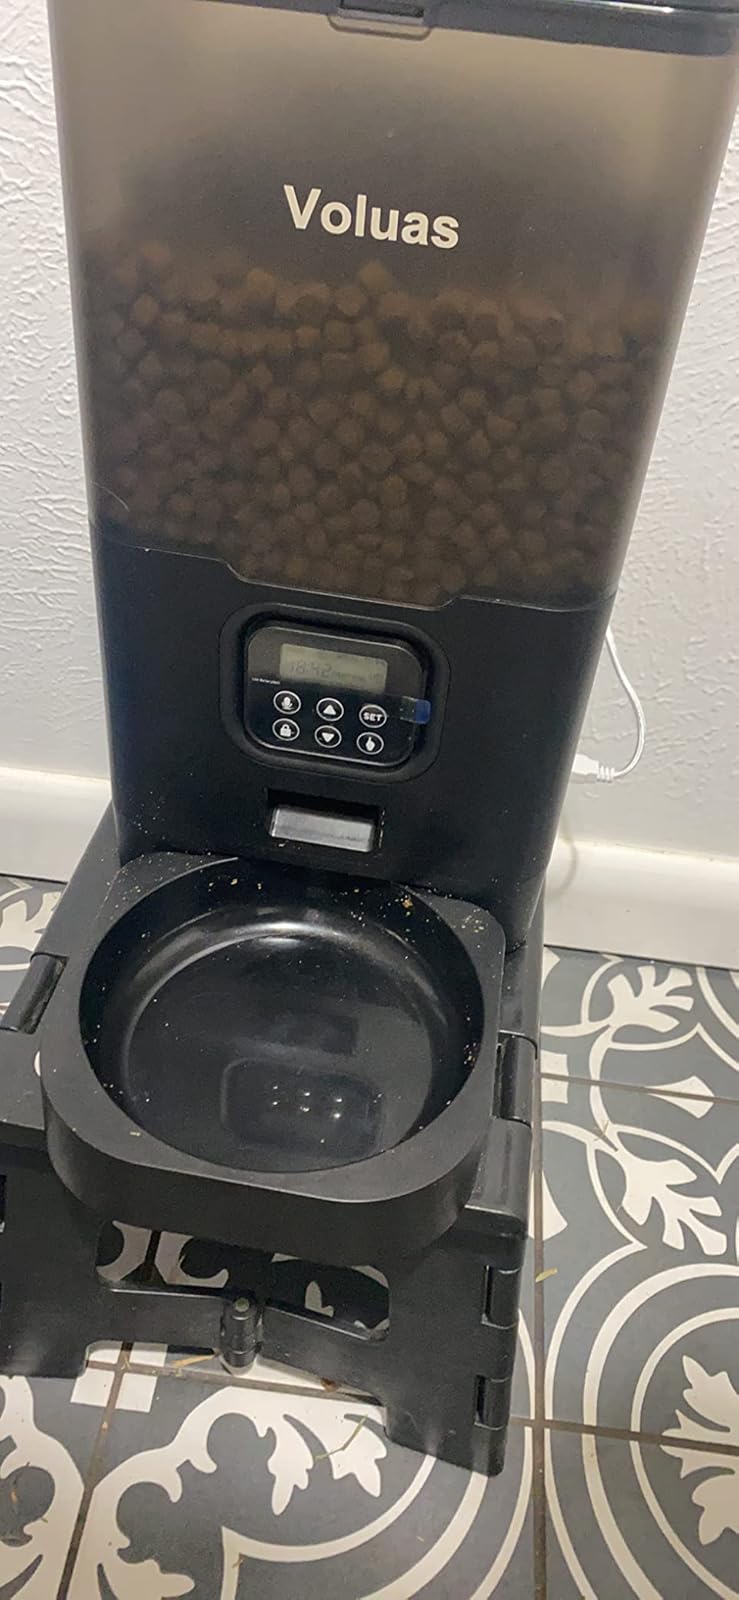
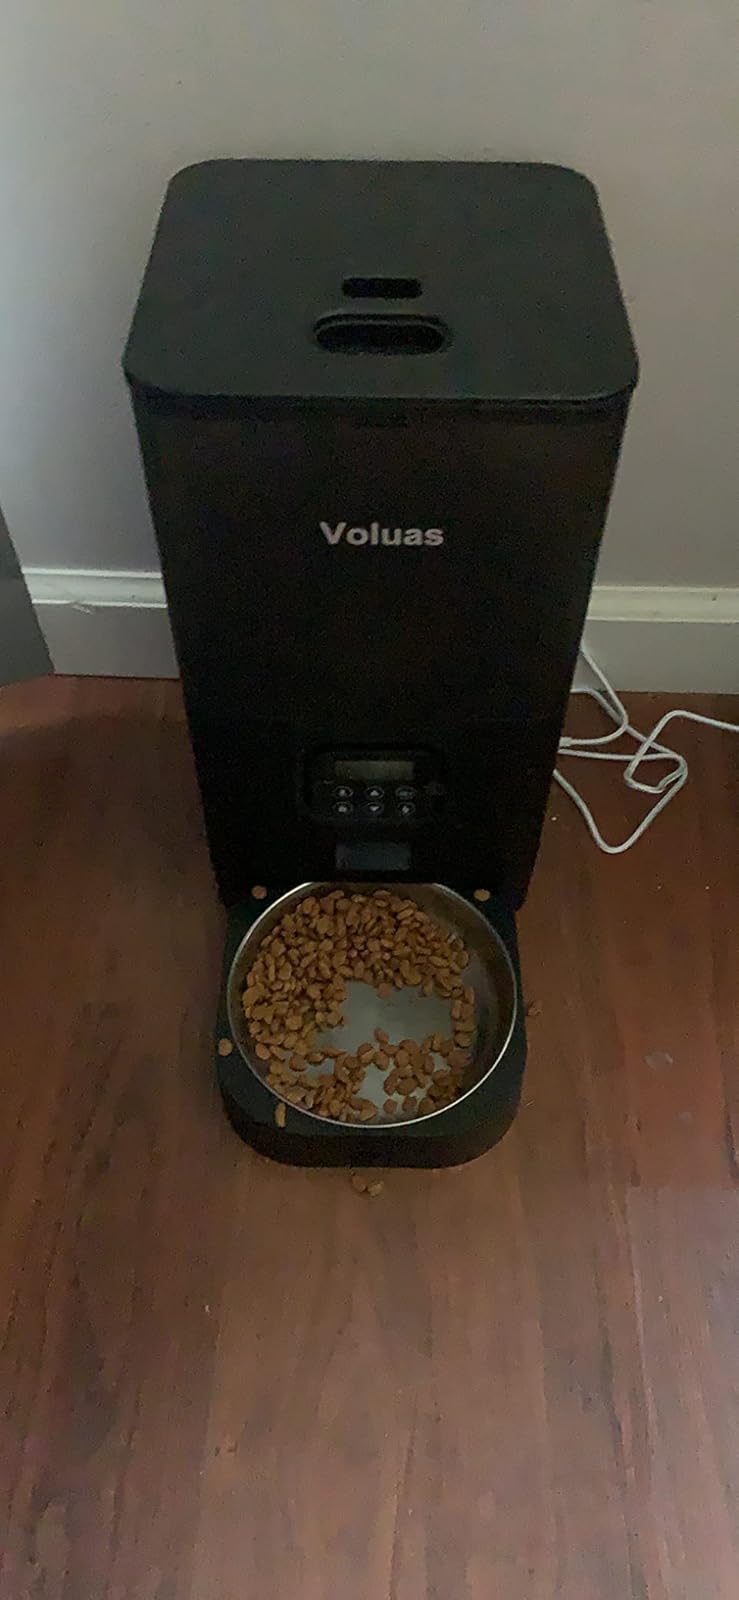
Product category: items_feeder
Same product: yes